Permaculture

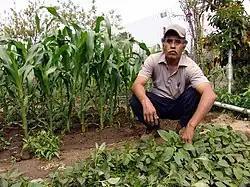
South Central Farm was one of the largest urban gardens in the United States before its demolition in 2006.

Forest gardens or food forests are permaculture systems designed to mimic natural forests. Forest gardens incorporate processes and relationships that the designers understand to be valuable in natural ecosystems. A mature forest ecosystem is organised into layers with constituents such as trees, understory, ground cover, soil, fungi, insects, and other animals. Because plants grow to different heights, a diverse community of organisms can occupy a relatively small space, each at a different layer.